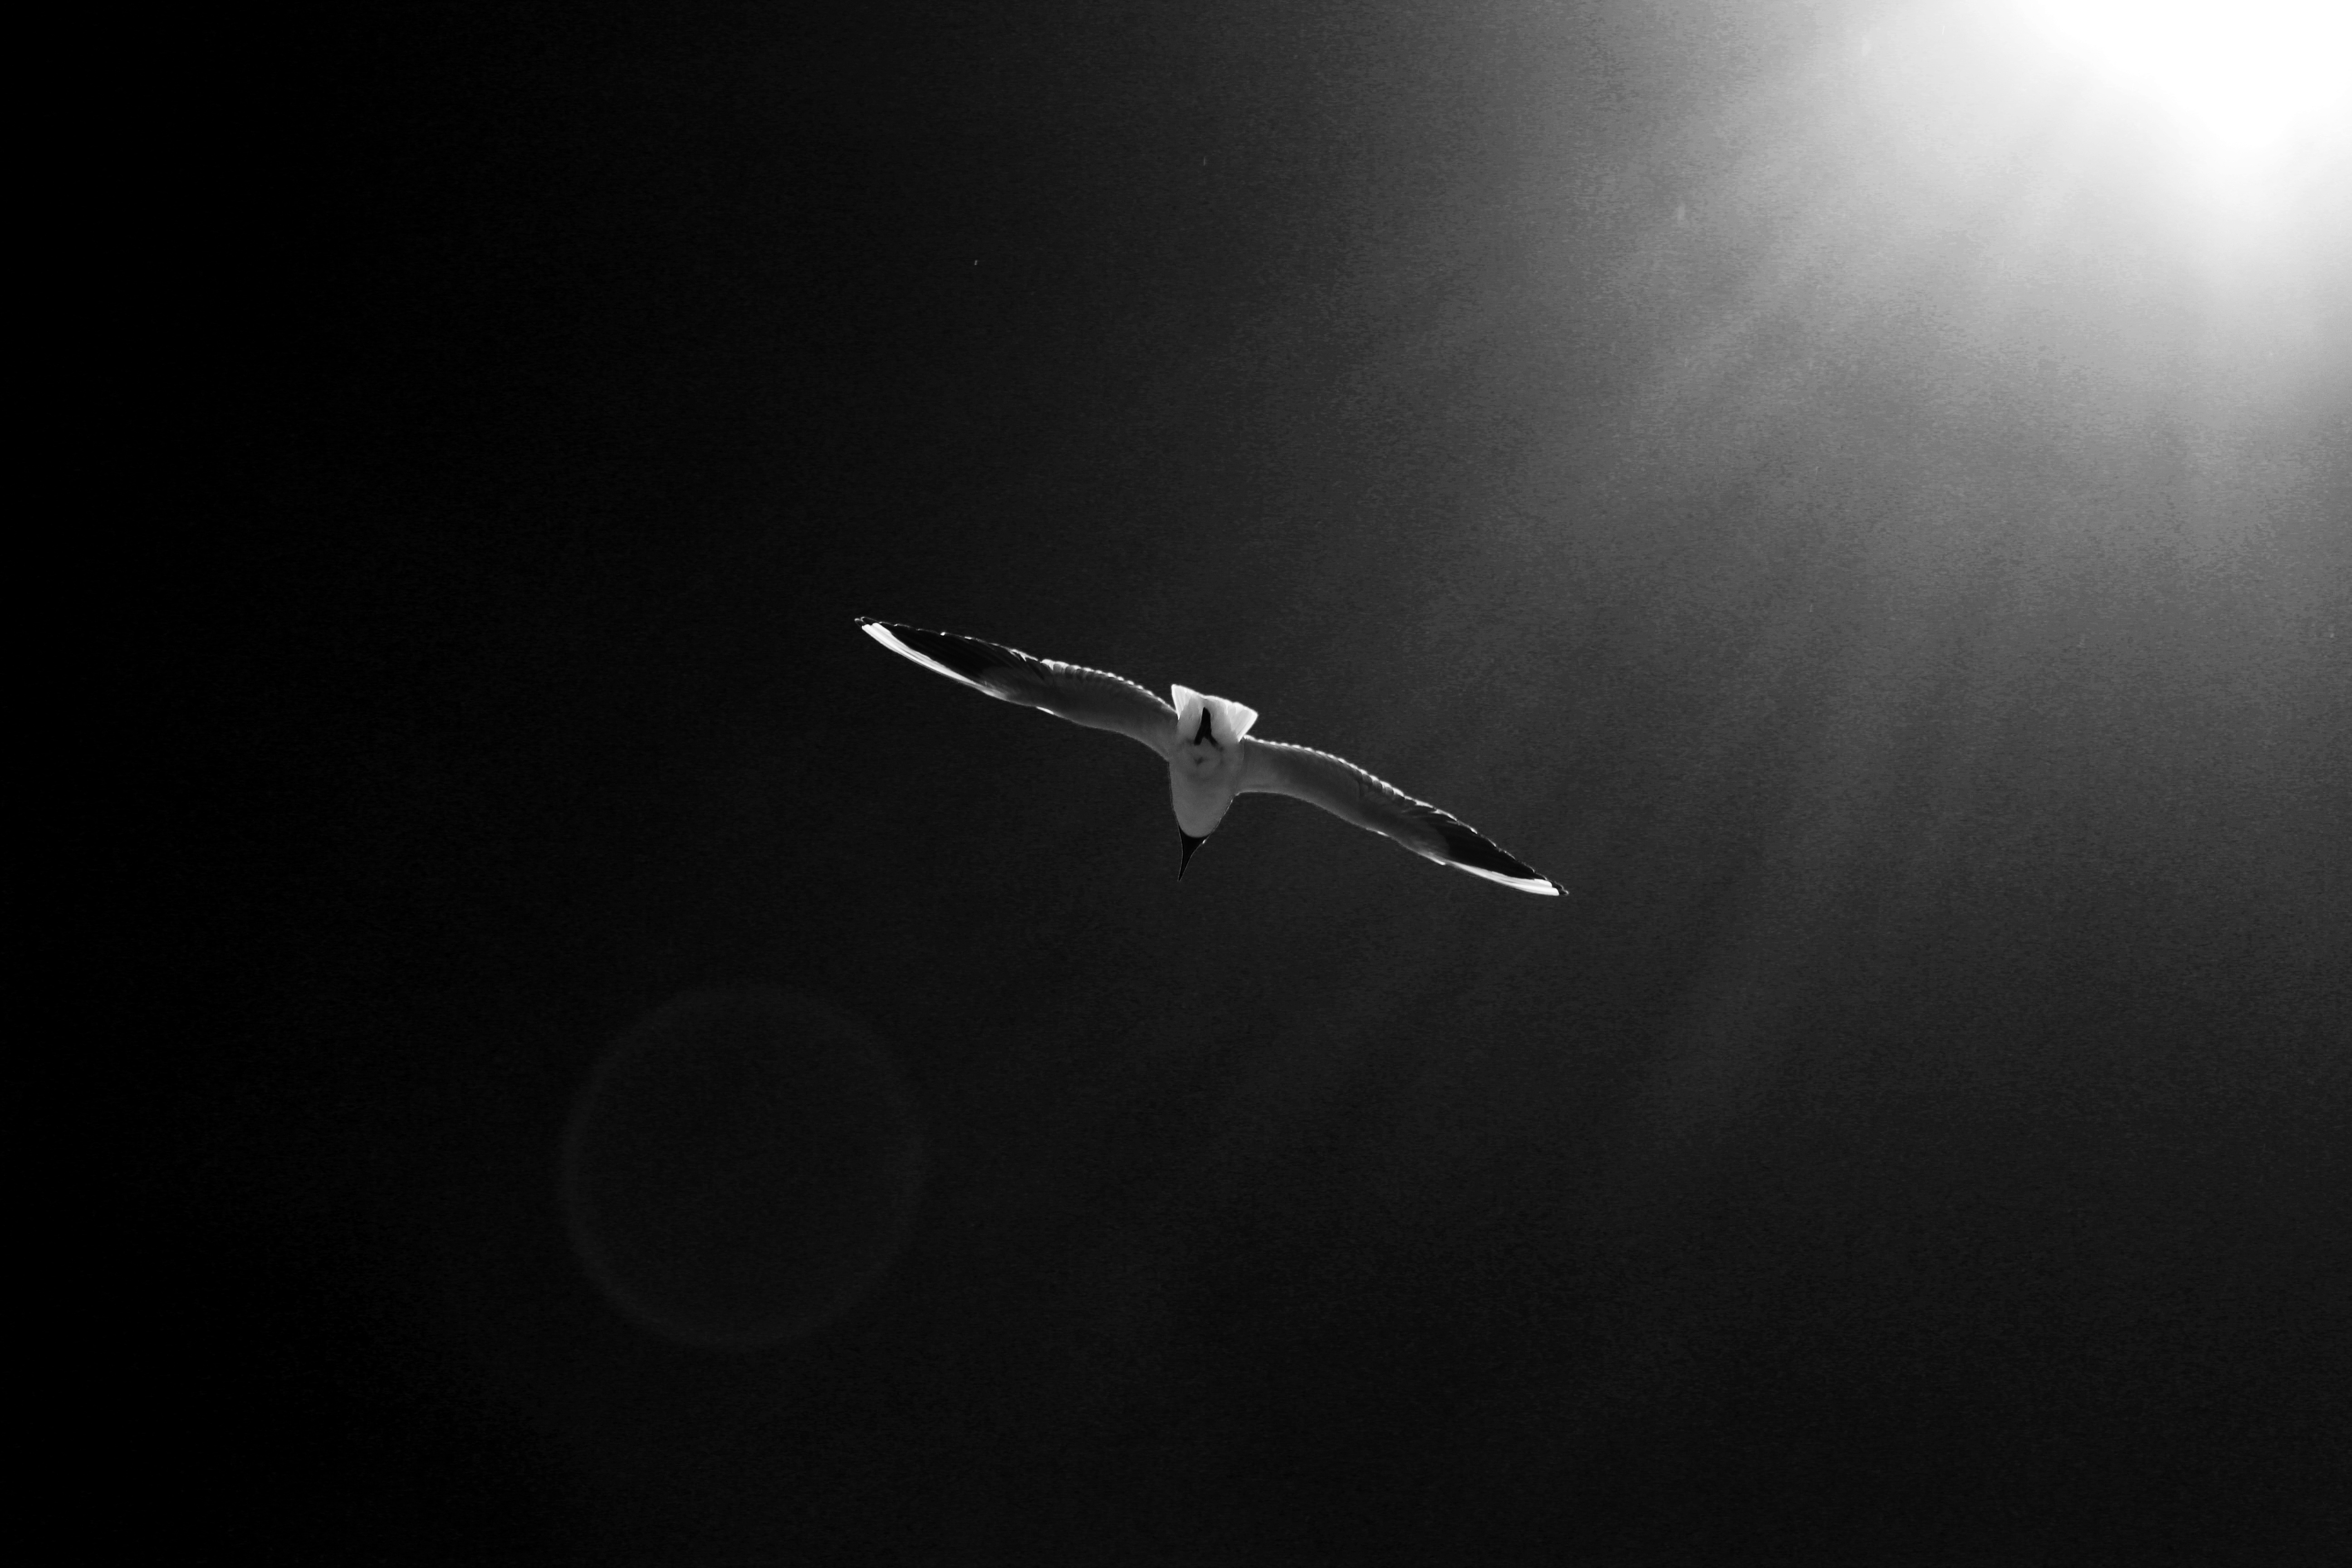
nature, bird, wing, light, black and white, sky, sunshine, white, animal, seabird, seagull, airplane, wildlife, vehicle, gull, flight, darkness, freedom, black, monochrome, fauna, wings, macro photography, monochrome photography, atmosphere of earth, computer wallpaper